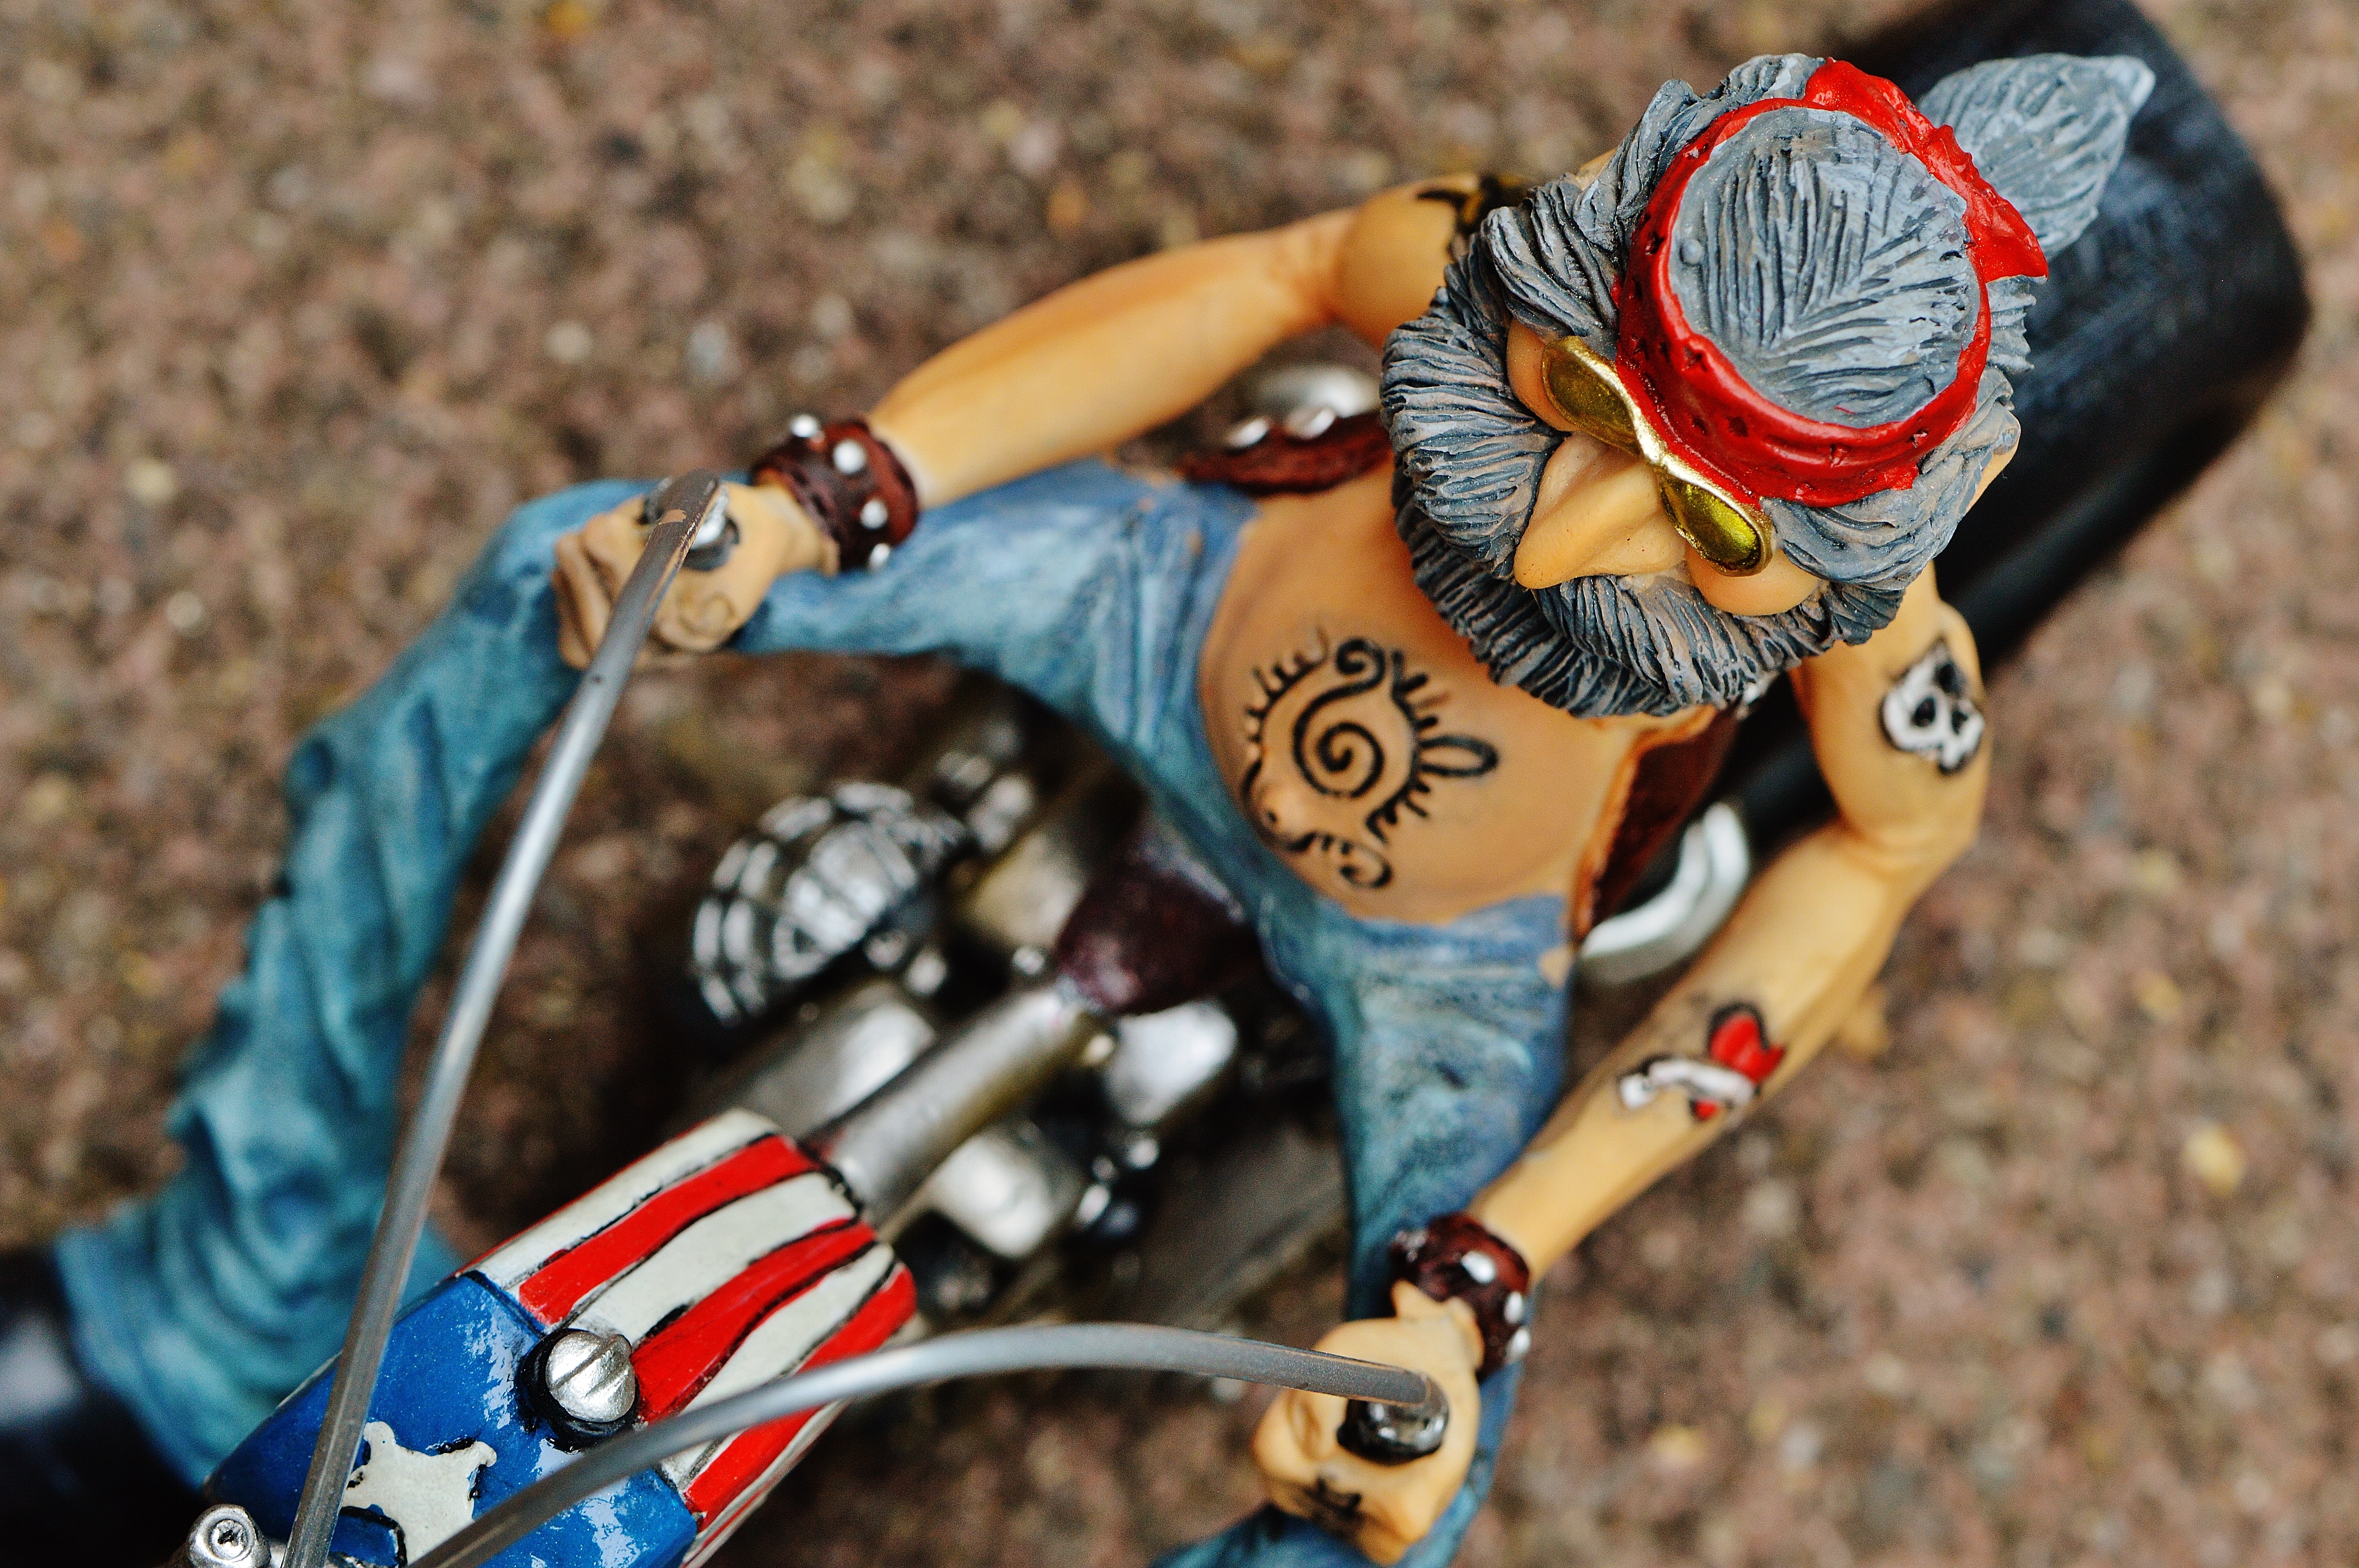
man, bike, jeans, motorcycle, america, extreme sport, fig, sit, headband, fun, cool, racing, funny, casual, biker, two wheeled vehicle, joy of life, tattooed, cycle sport, bicycle racing